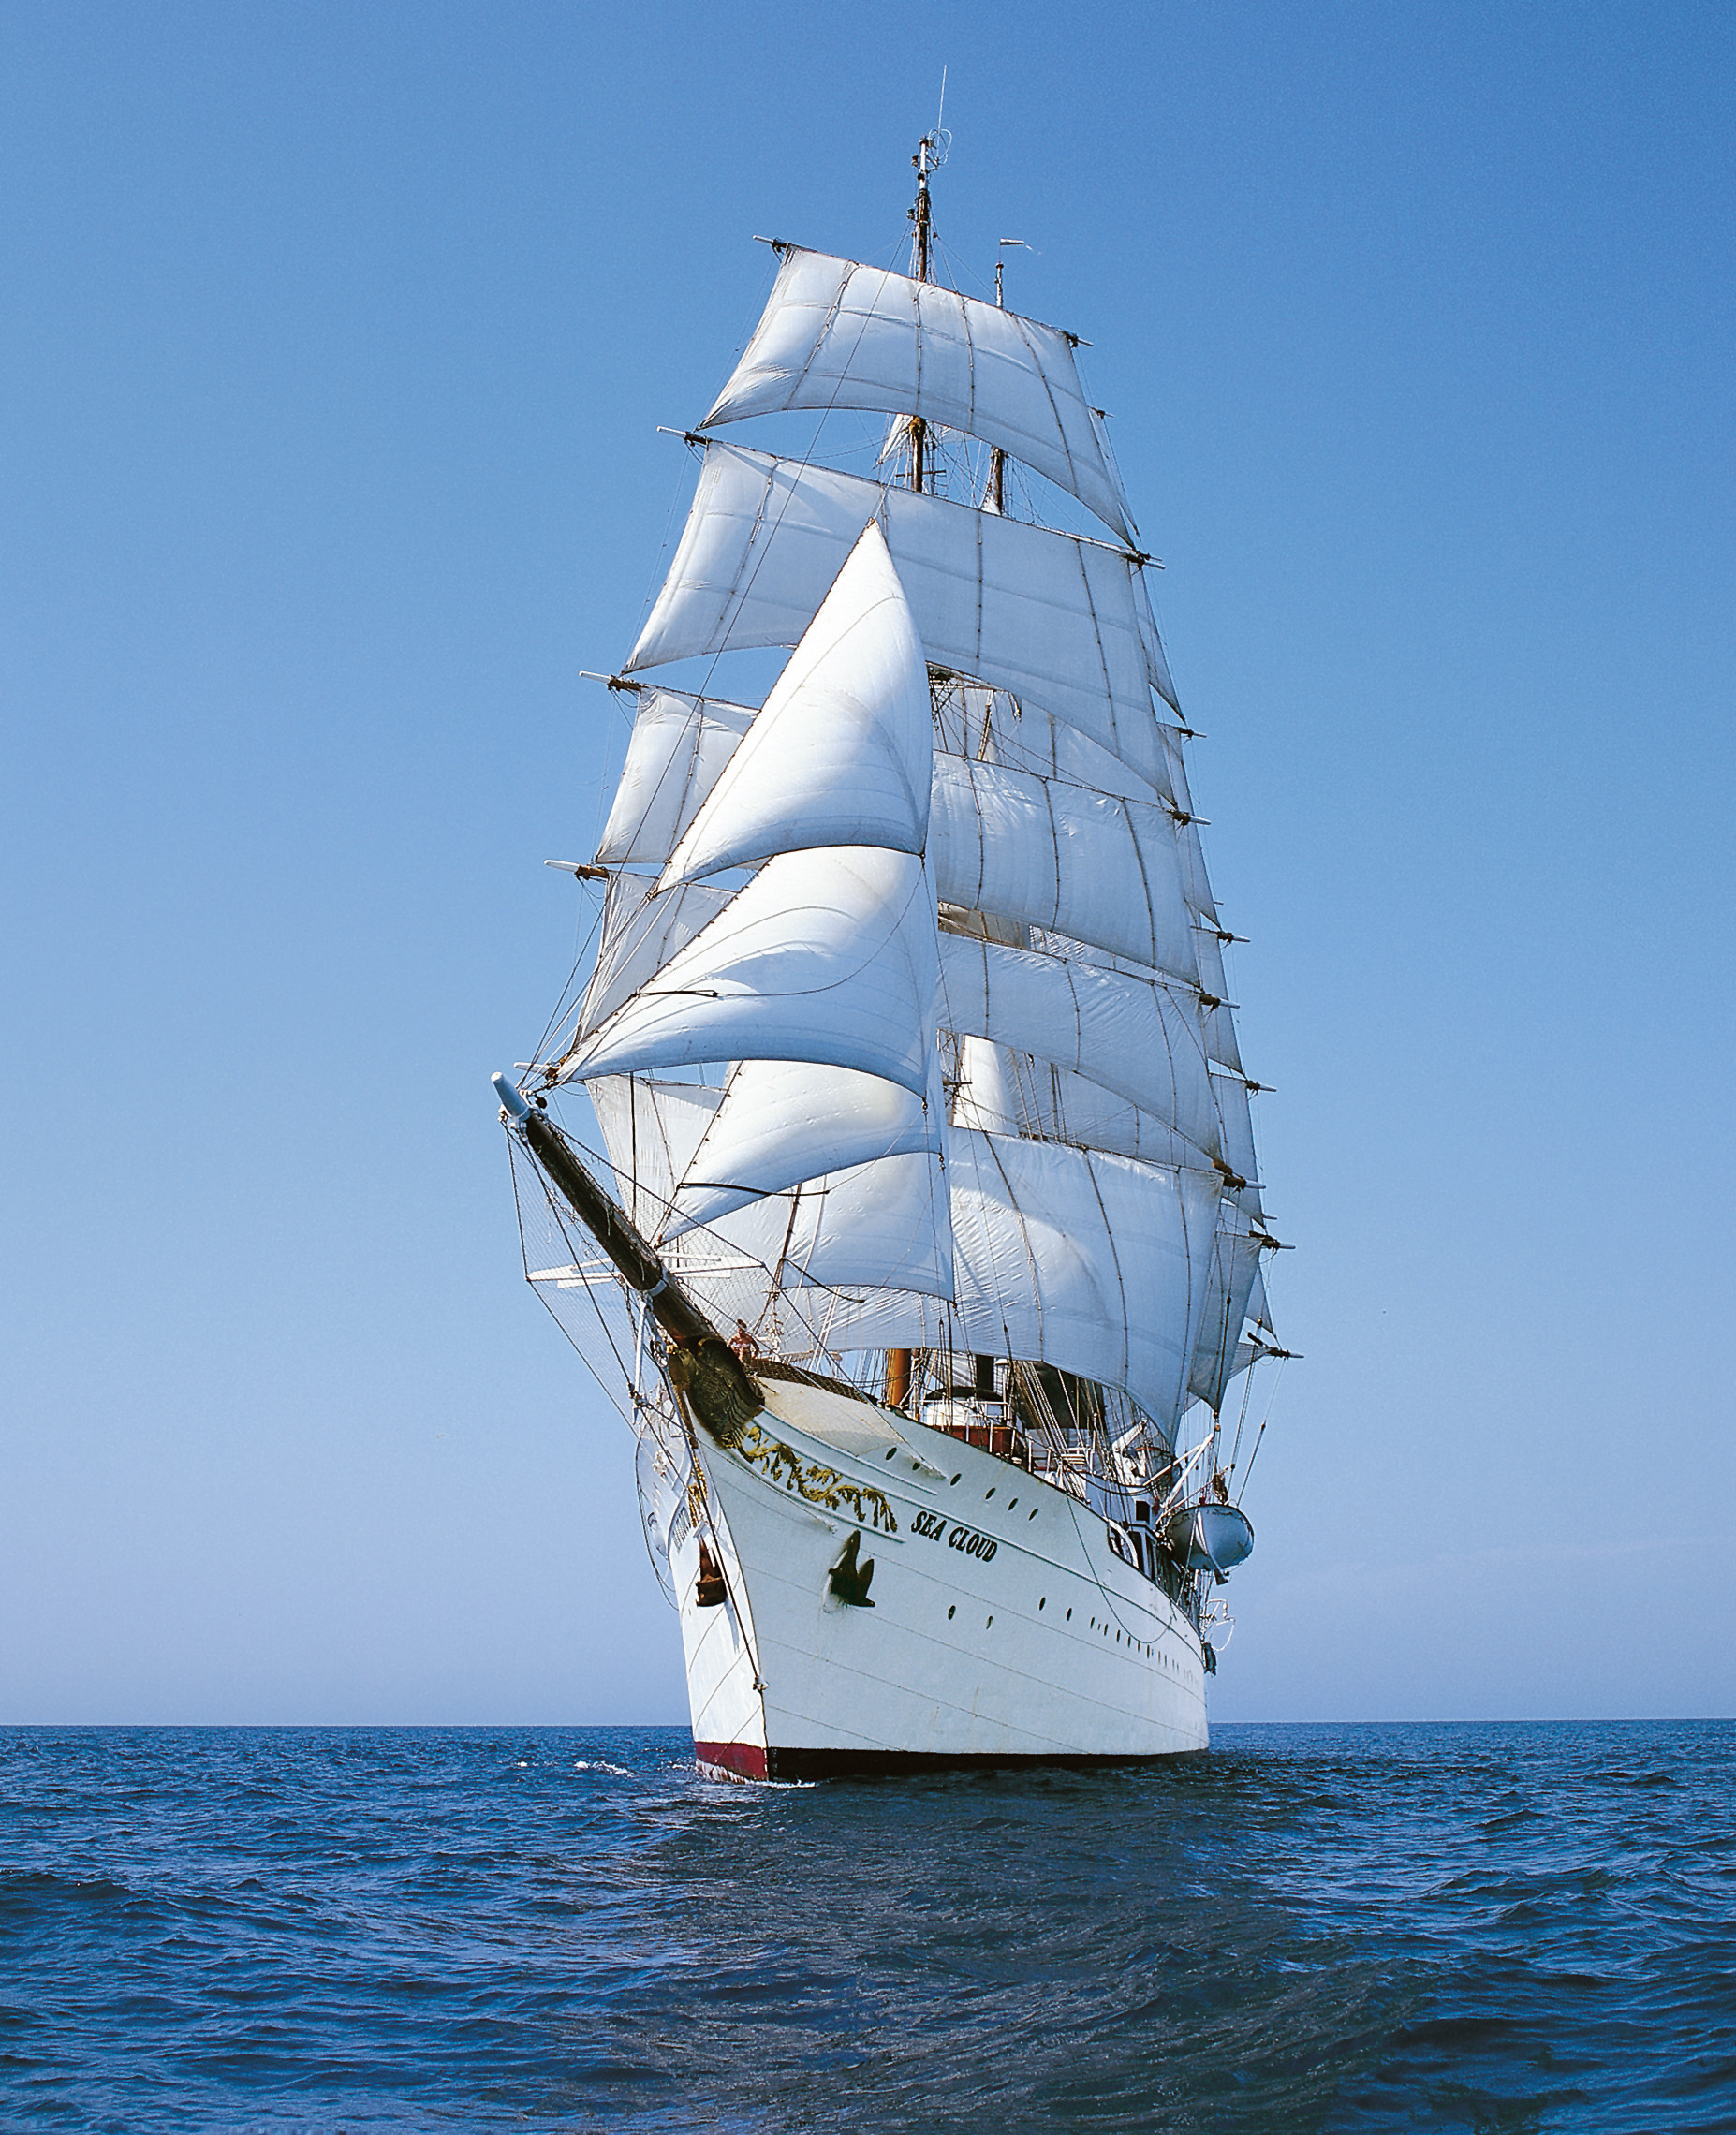
Vehicle type: Ships